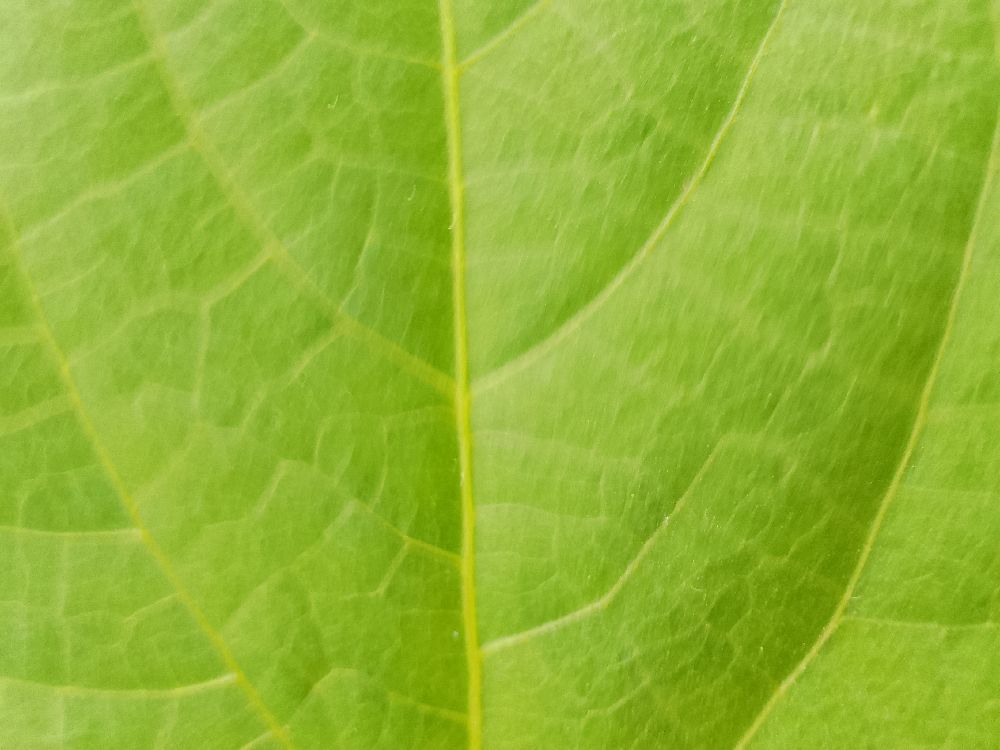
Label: healthy